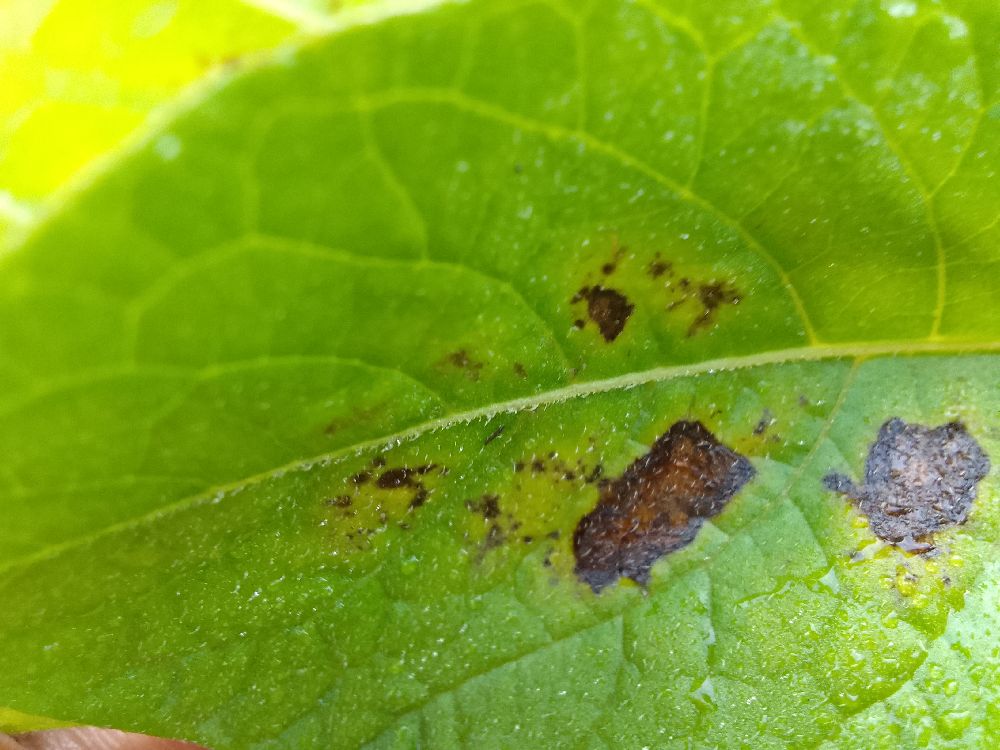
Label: Early blight